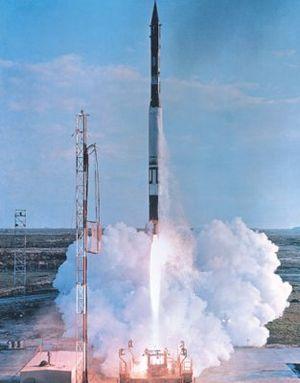
Vanguard est un petit lanceur américain développé par le Naval Research Laboratory dont l'objectif était de placer en orbite le premier satellite artificiel. La mise au point du lanceur est difficile avec 9 échecs sur 12 tirs entre 1956 et 1959 et Vanguard ne réussit pas à atteindre son objectif. Les responsables américains décident finalement de confier la mise en orbite du premier satellite américain Explorer 1 au lanceur Juno I le 1ᵉʳ février 1958. Le premier étage est dérivé de la fusée-sonde Viking tandis que le second étage provient de la fusée-sonde Aerobee. Bien que n'ayant pas rempli son but initial le programme permet la mise au point de plusieurs technologies clé et les étages développés seront réutilisés par la suite par plusieurs lanceurs.